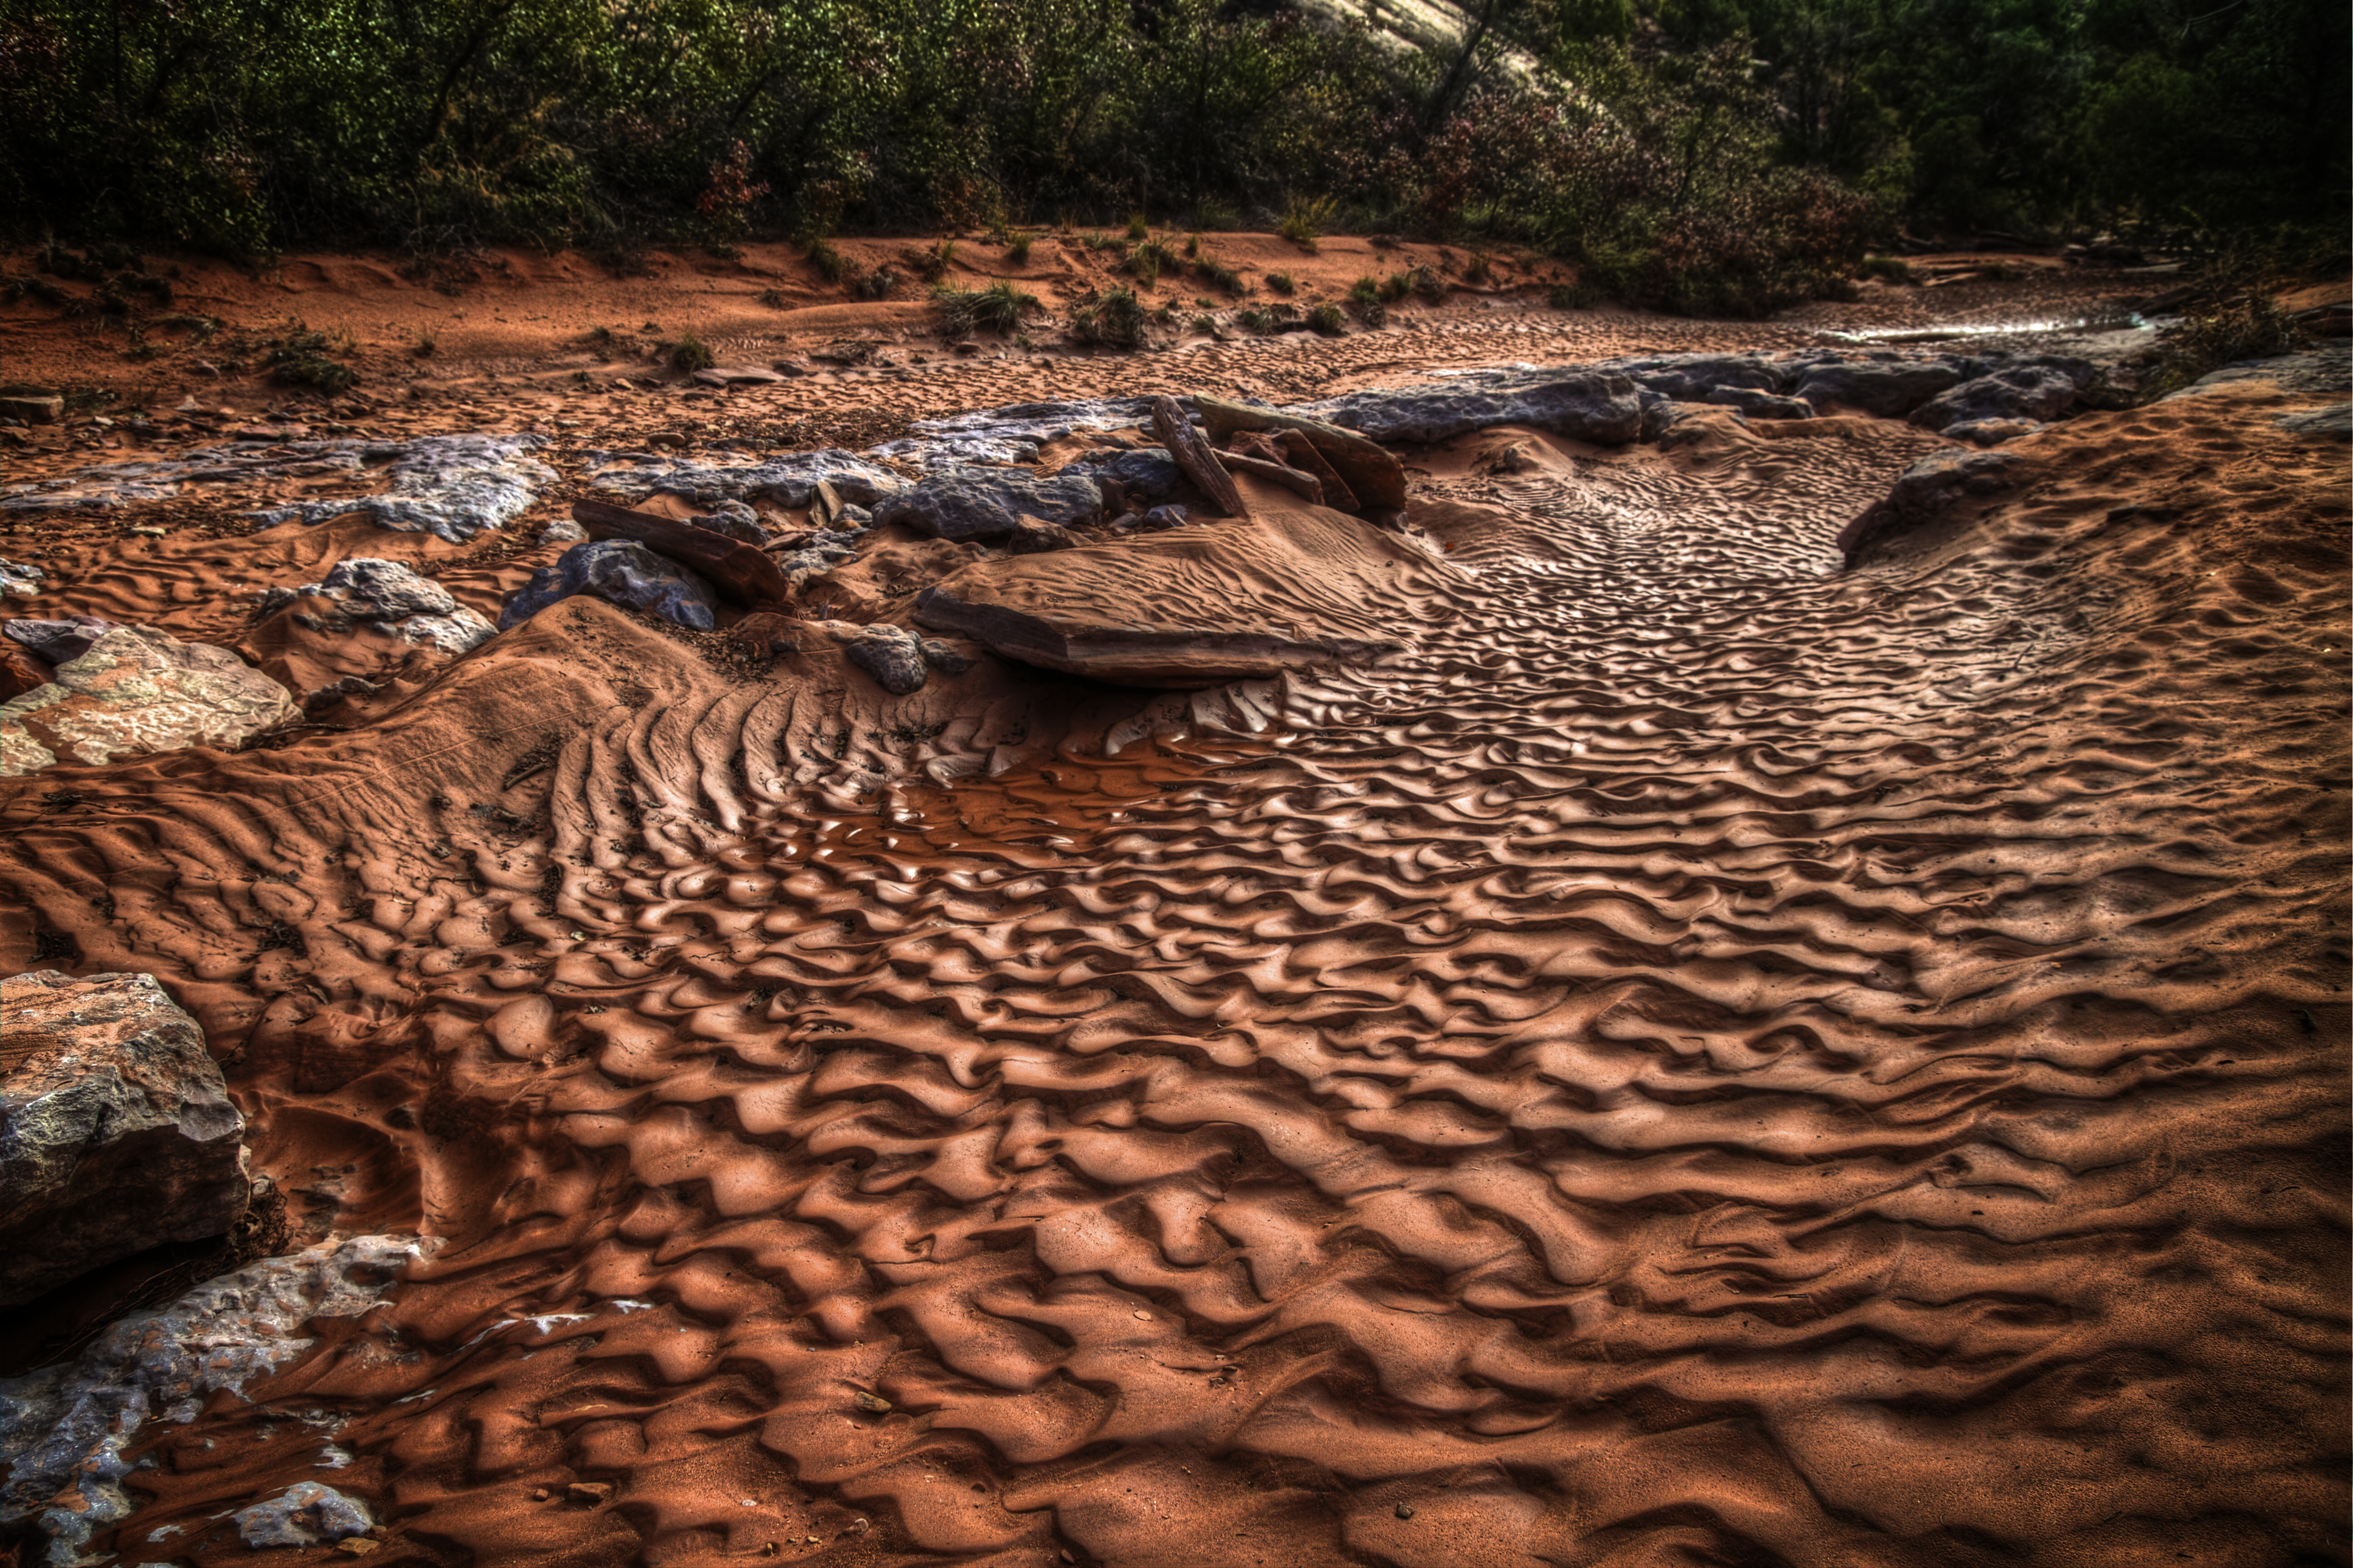
landscape, tree, water, nature, sand, rock, wilderness, hiking, river, formation, stream, hike, natural, canon, soil, material, dunes, eos, geology, cool, utah, canon7d, 7d, ut, habitat, tamron1750, ecosystem, moab, wadi, riverbed, natural environment